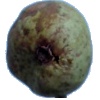
Label: Pear Stone 1